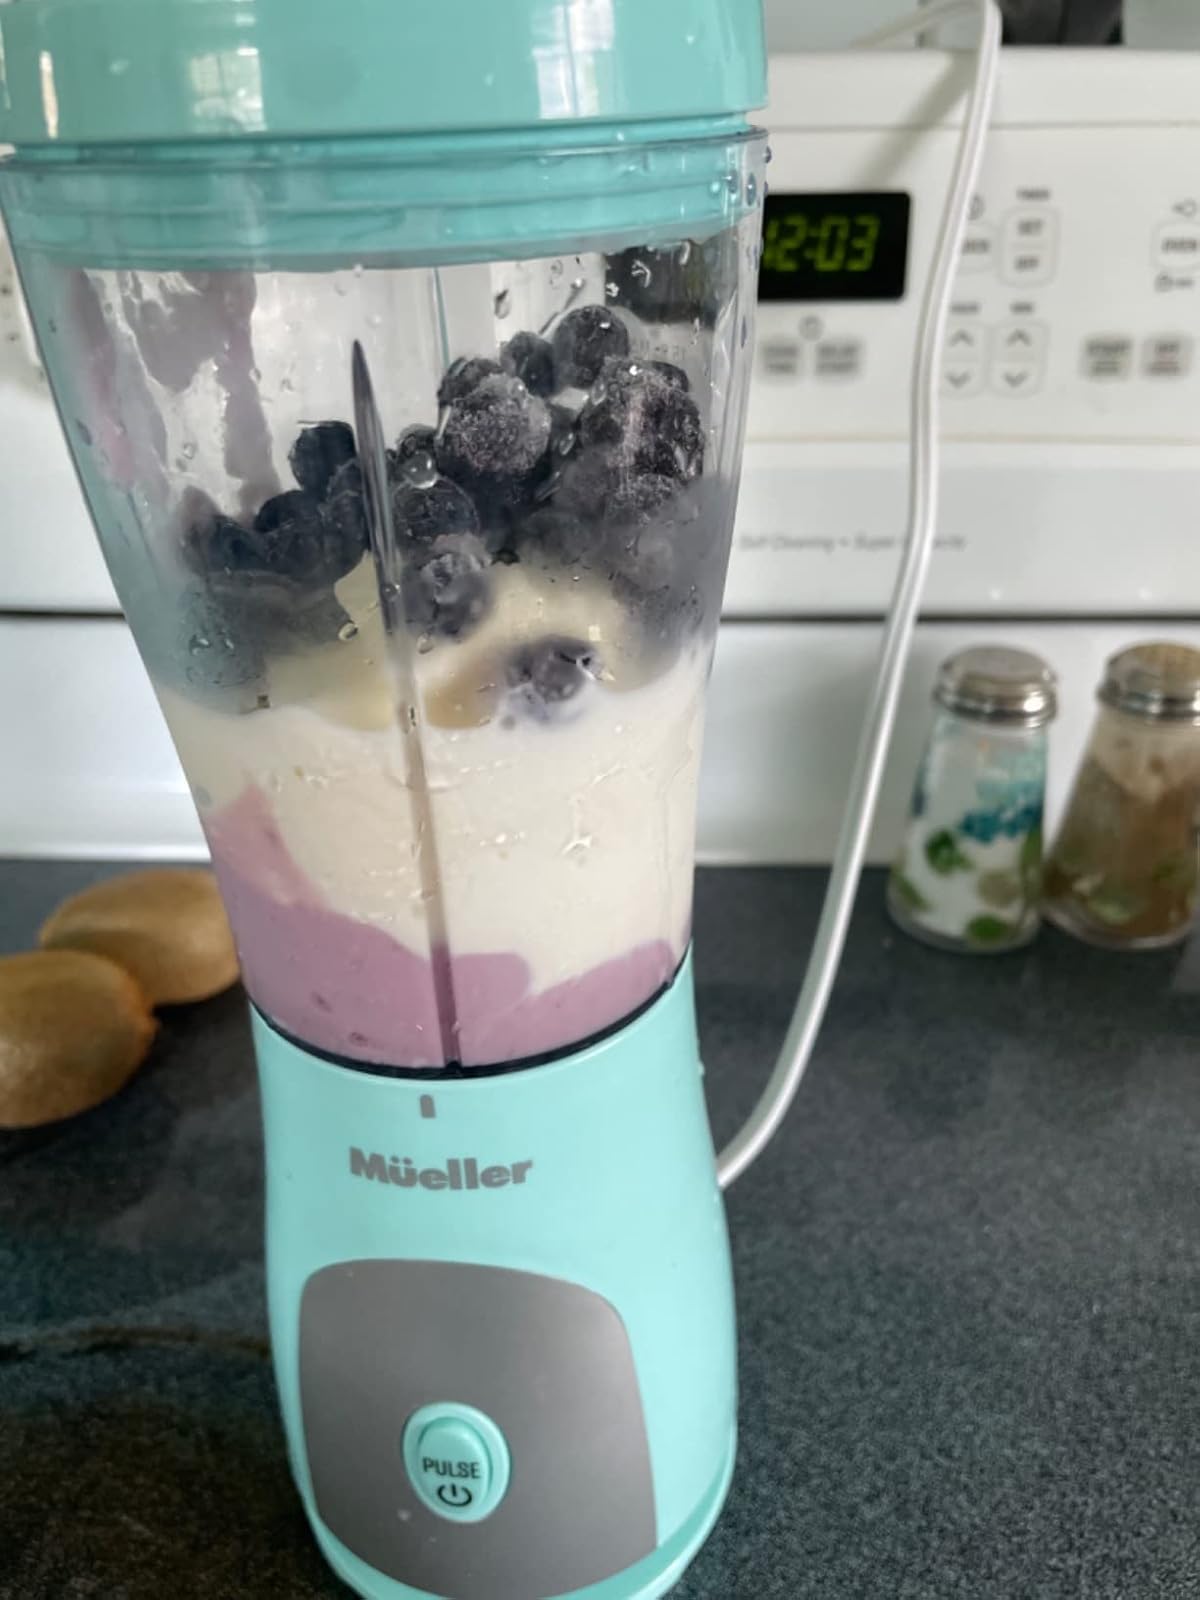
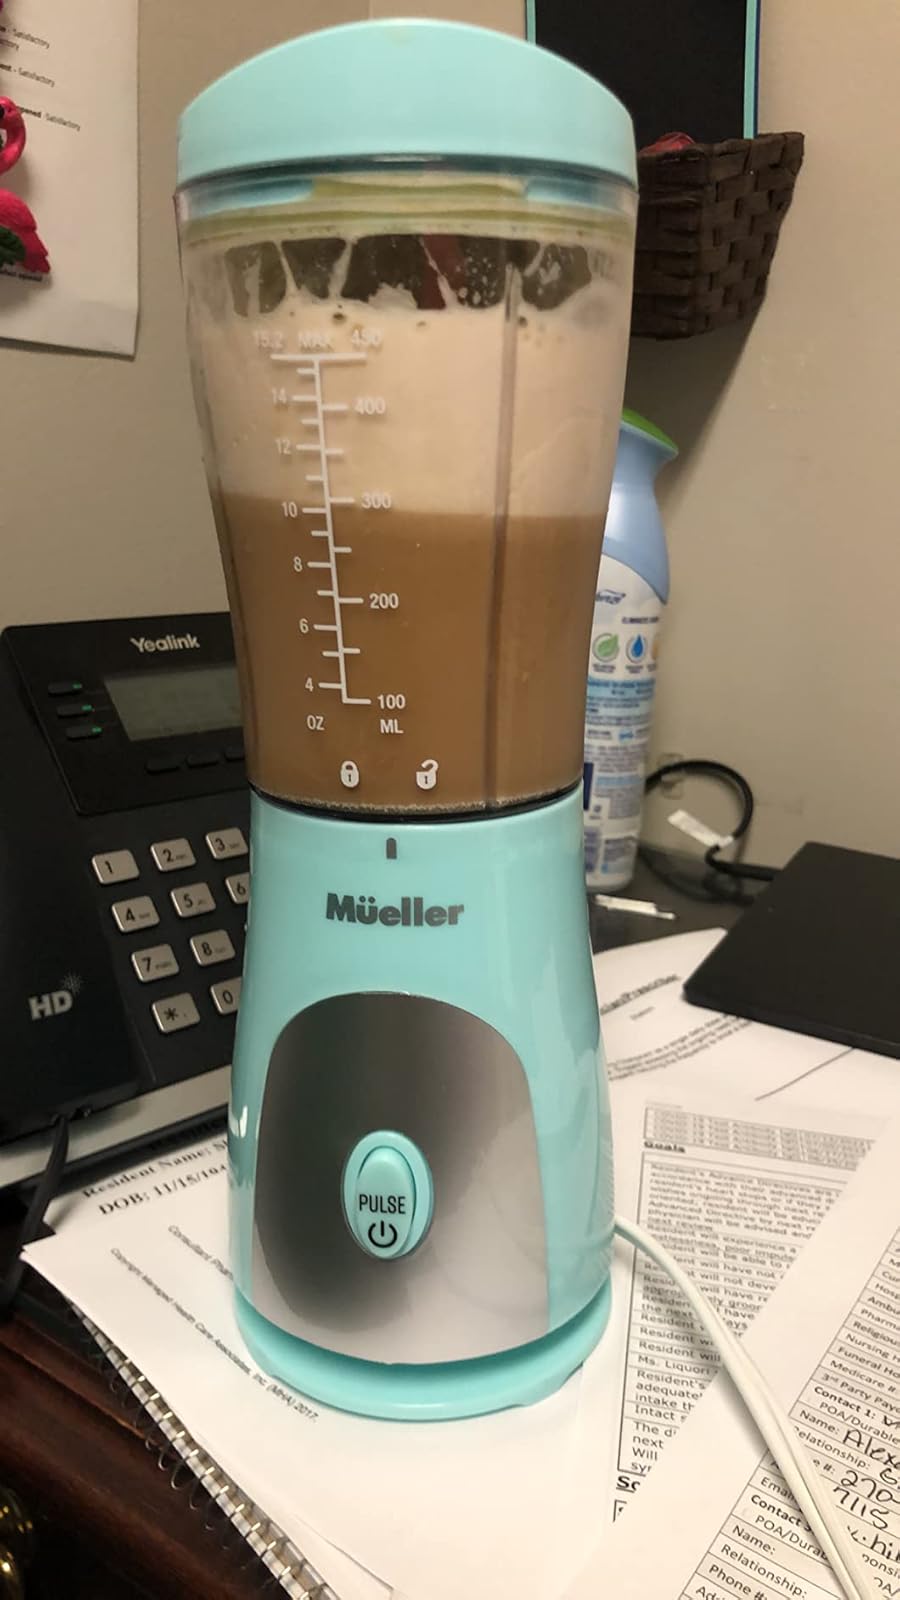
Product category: items_blender
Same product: yes